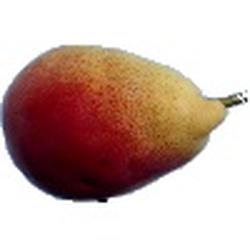
Label: Pear